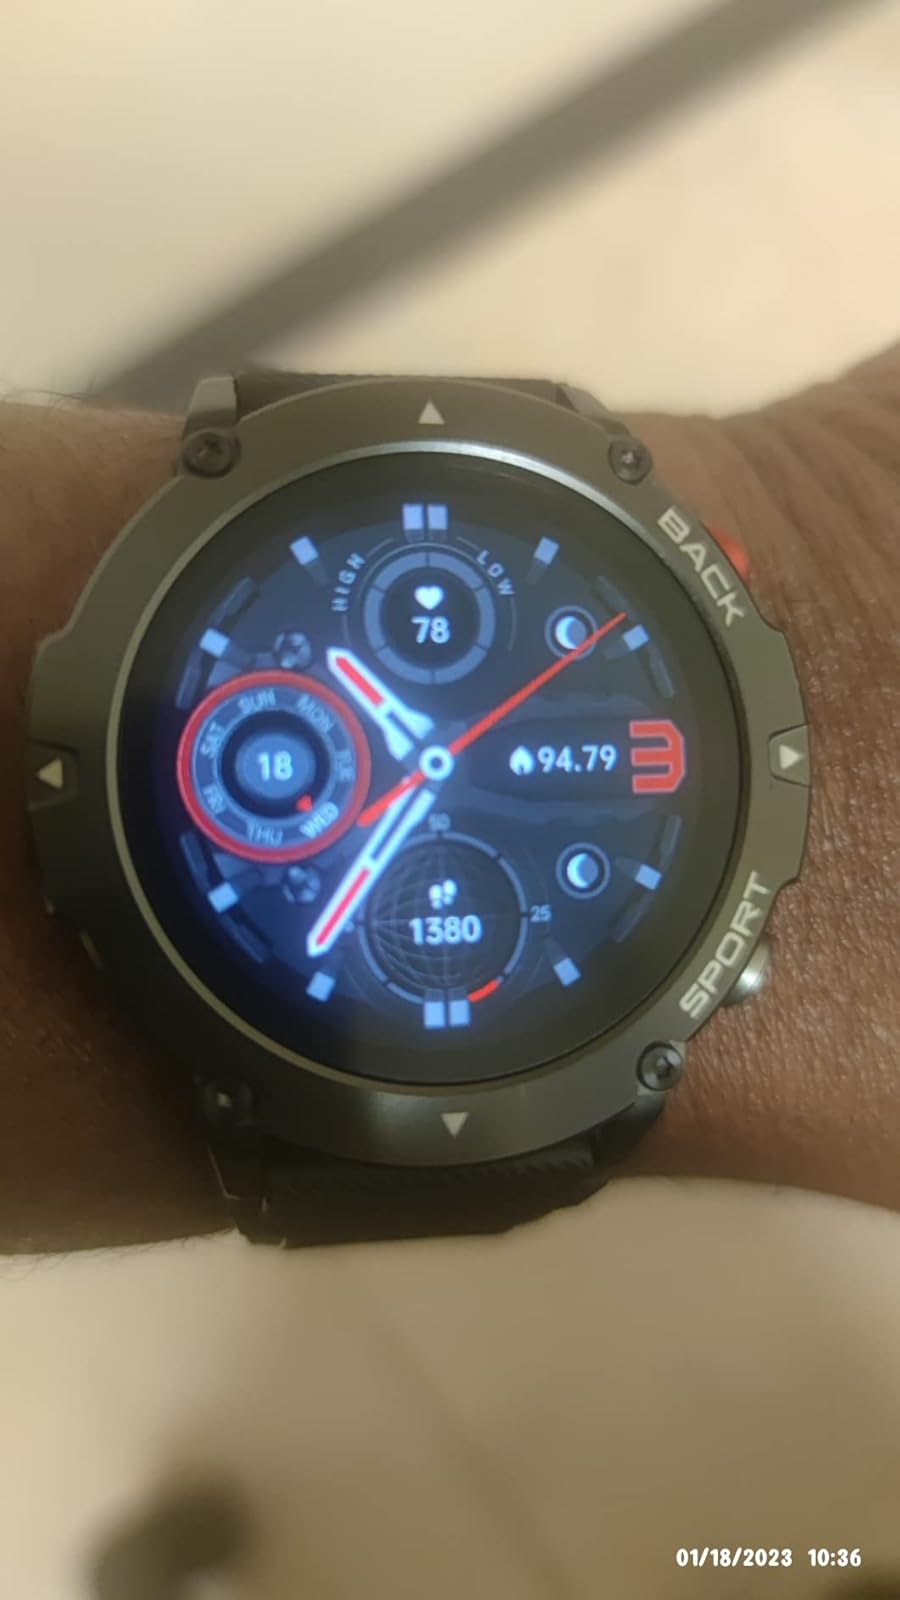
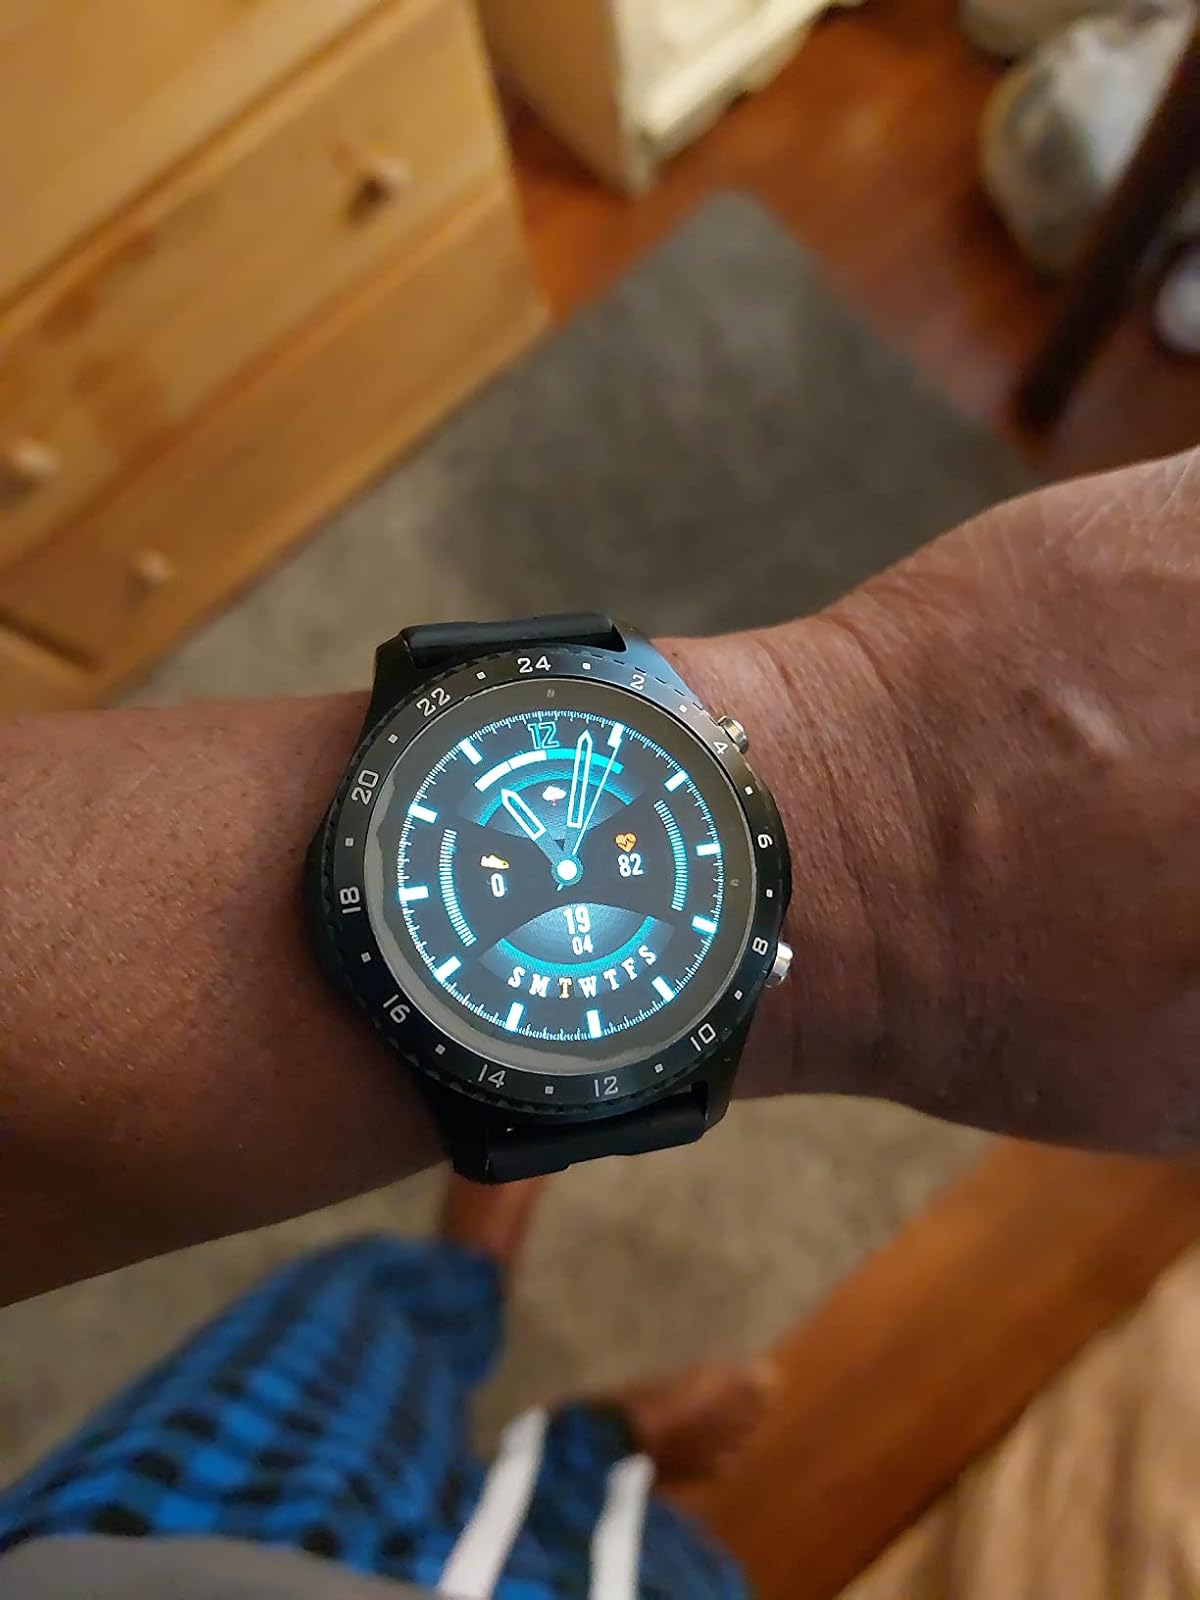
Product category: smartwatch
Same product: no